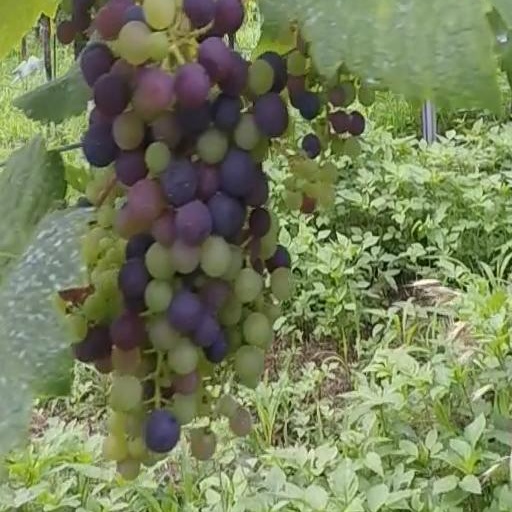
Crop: grape